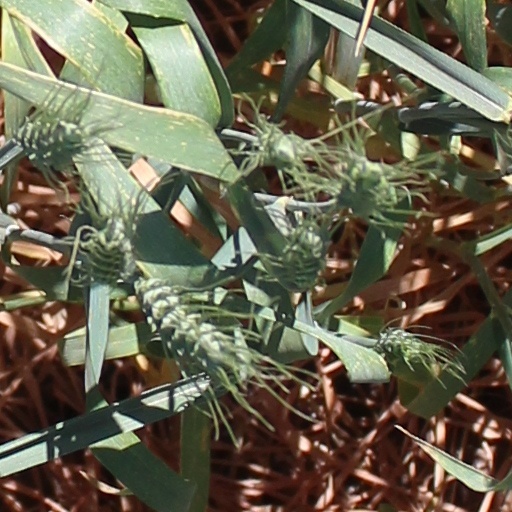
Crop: wheat